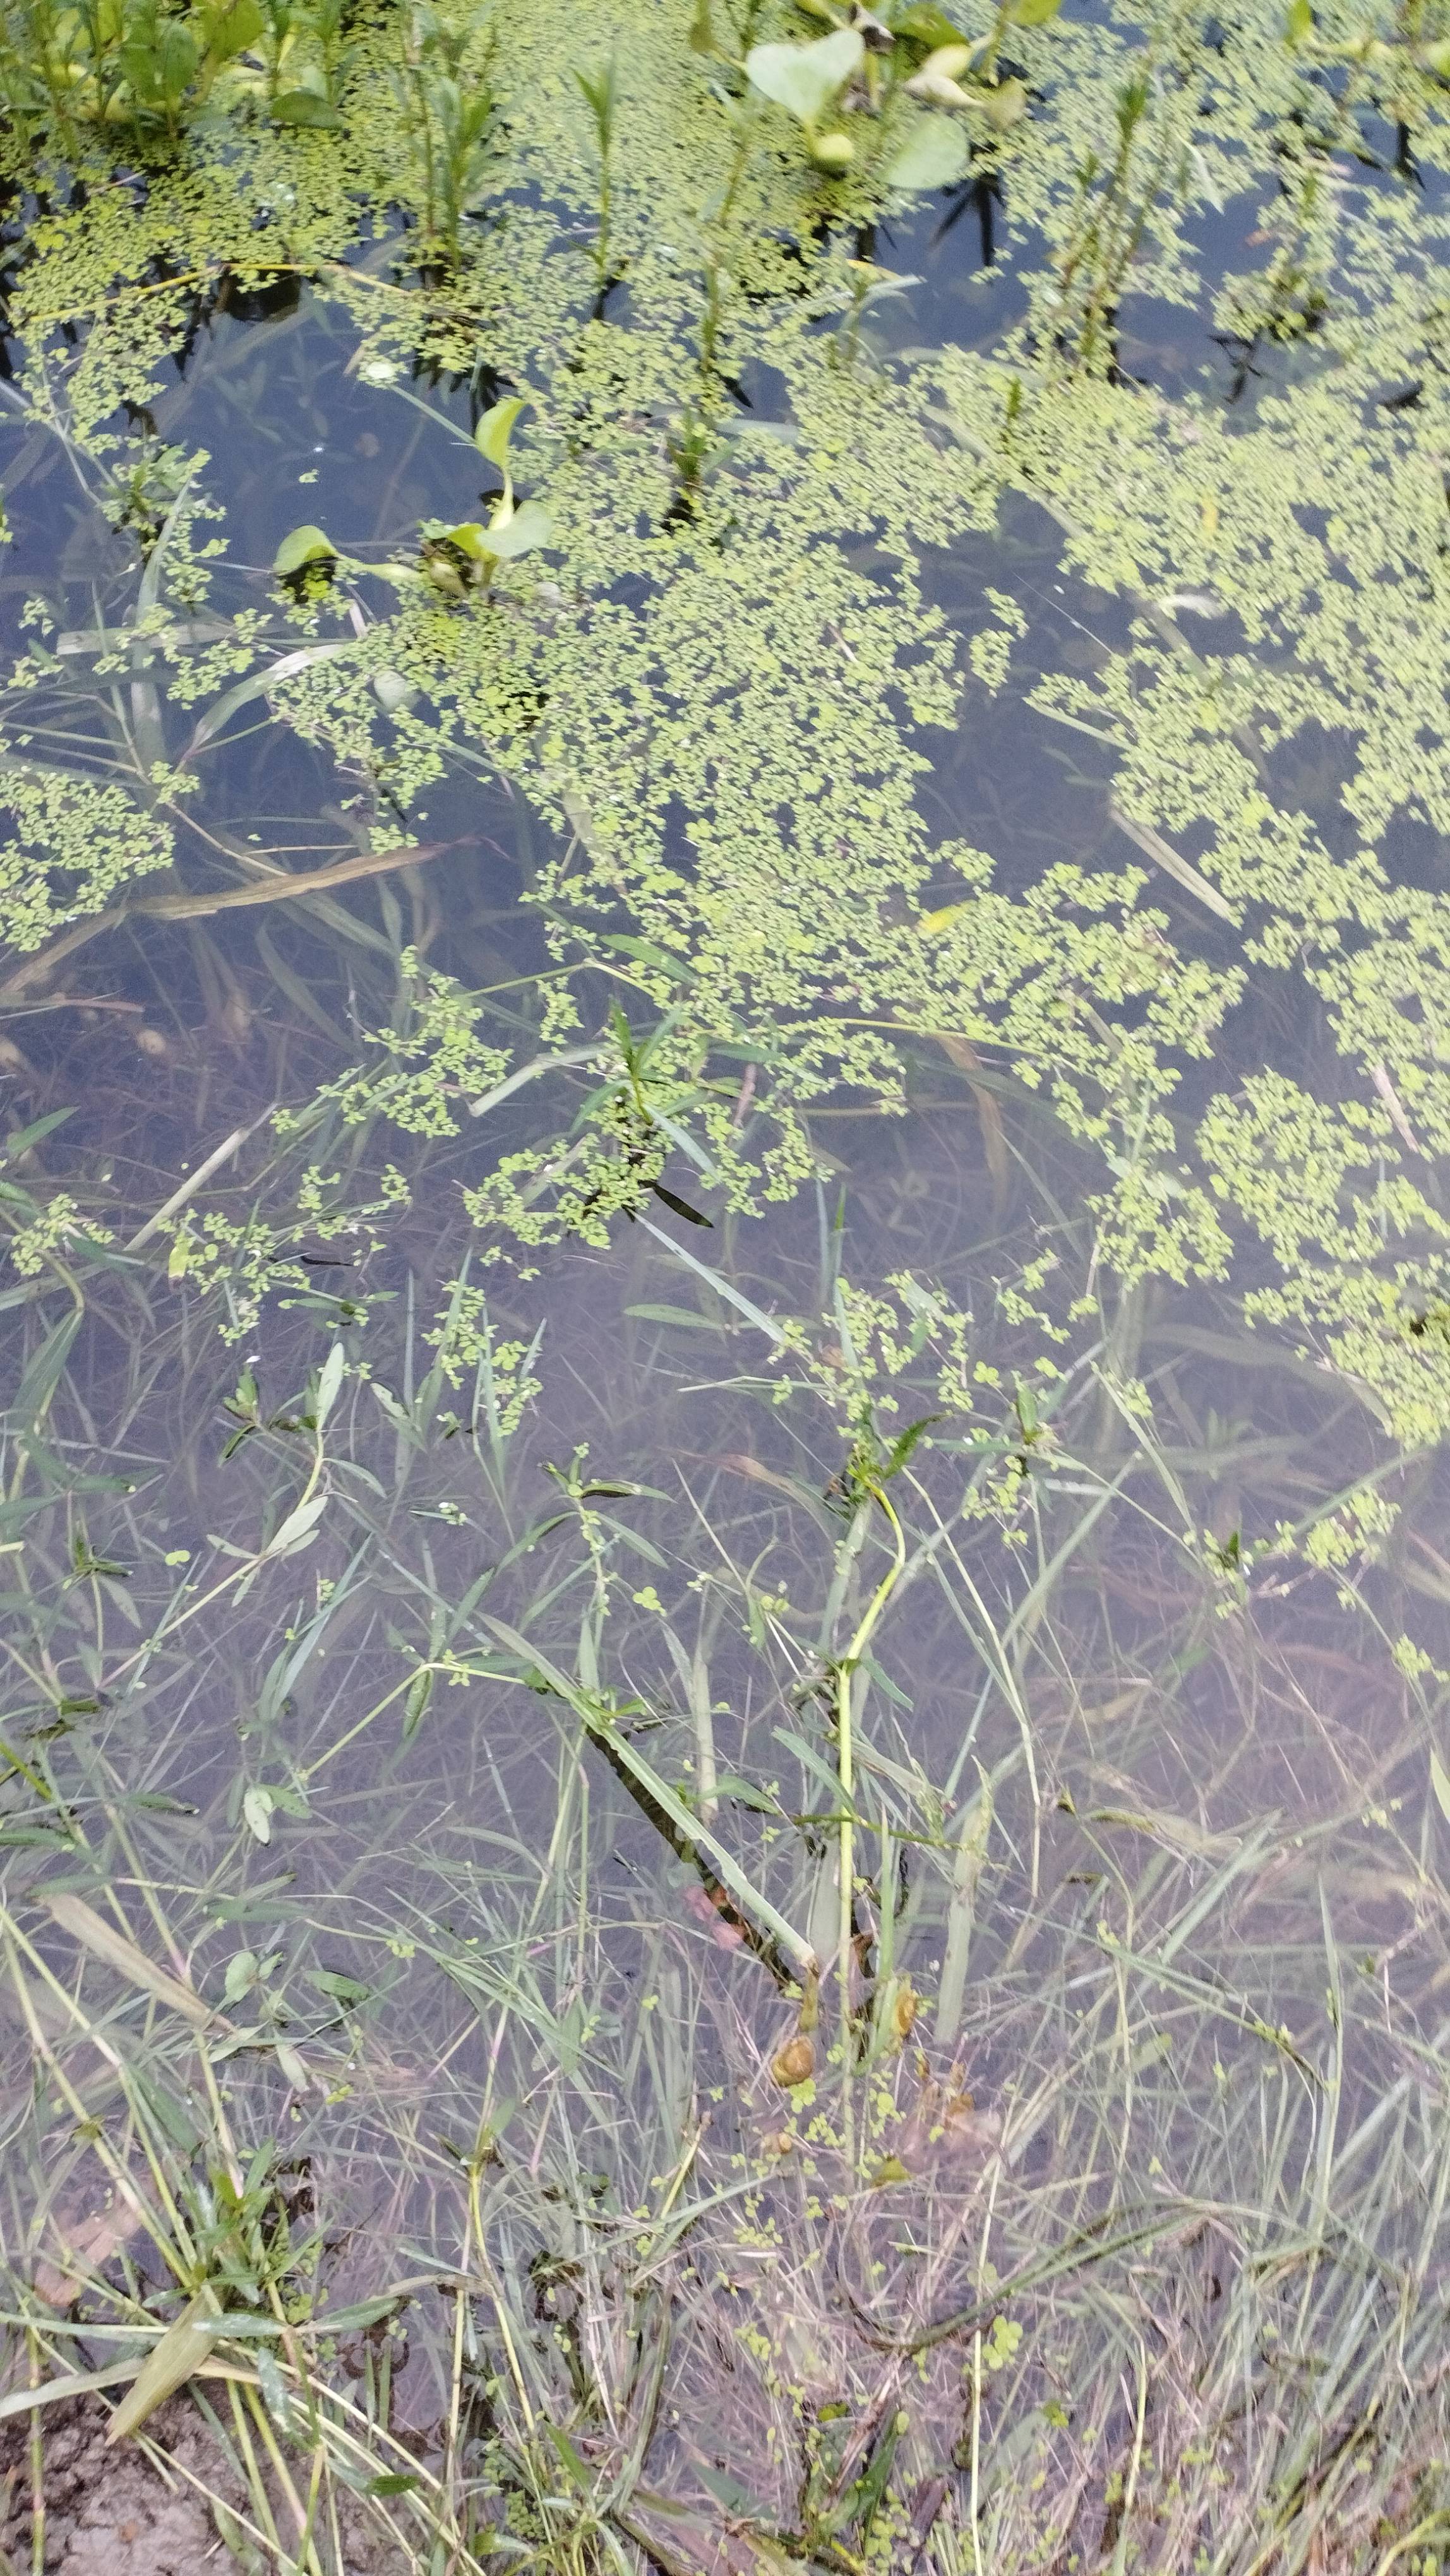
Species: Common Duckweeds (Lemna minor)